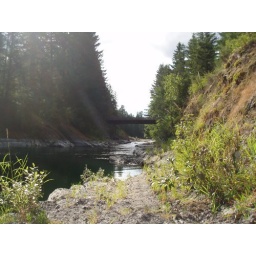
bridge on the river near where we camped